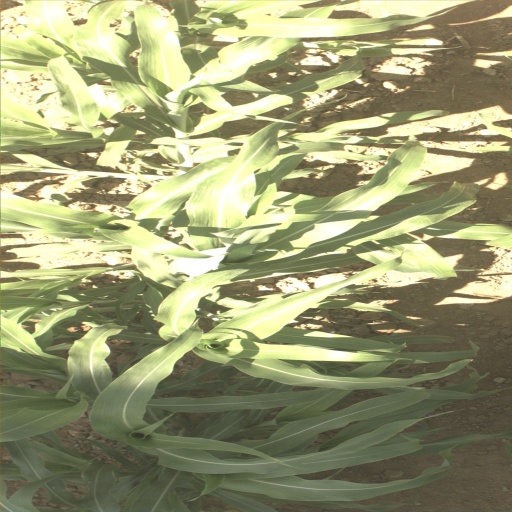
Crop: sorghum